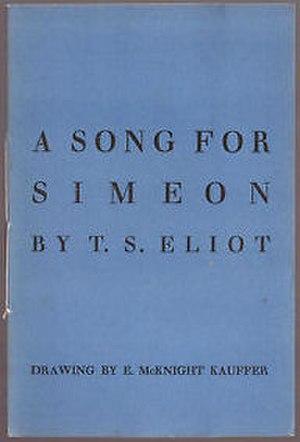
Cantique pour Siméon est un poème écrit par T. S. Eliot en 1928.